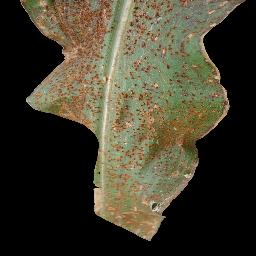
Label: Corn_(Maize)___Common_Rust